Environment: real
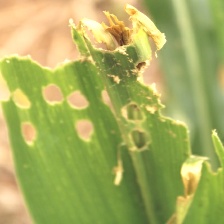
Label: fall_armyworm